Invader Zim

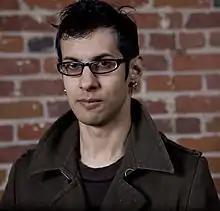
"Invader Zim" creator Jhonen Vasquez

Prior to the creation of "Invader Zim", Nickelodeon desired a series to suit its 11–15 year old demographic. Nickelodeon producer Mary Harrington was searching for something that had a similar "edge" to "The Ren & Stimpy Show," when she came across a comic book called "Johnny the Homicidal Maniac" and was impressed with the art-style and character designs in the series. Harrington contacted the creator of "JtHM", then-22-year-old Jhonen Vasquez, who had zero experience in animation at the time, and asked him if he would like to pitch an animated series to Nickelodeon. Vasquez accepted the offer.